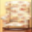
Label: chair